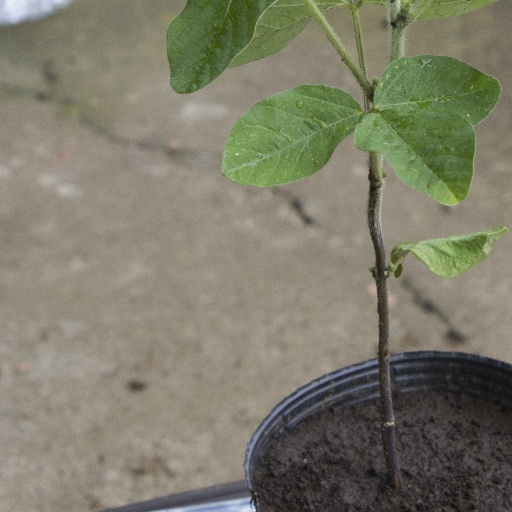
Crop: soybean